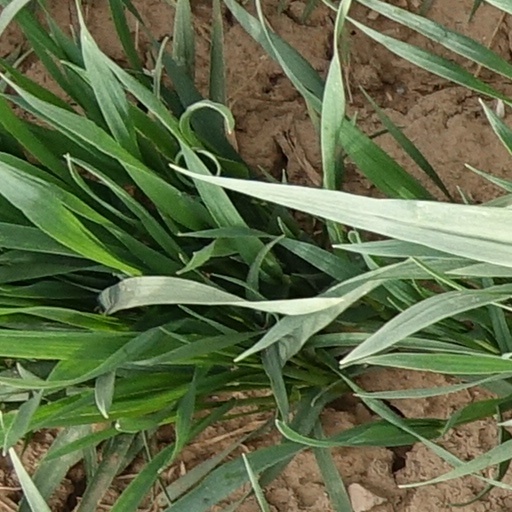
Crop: wheat